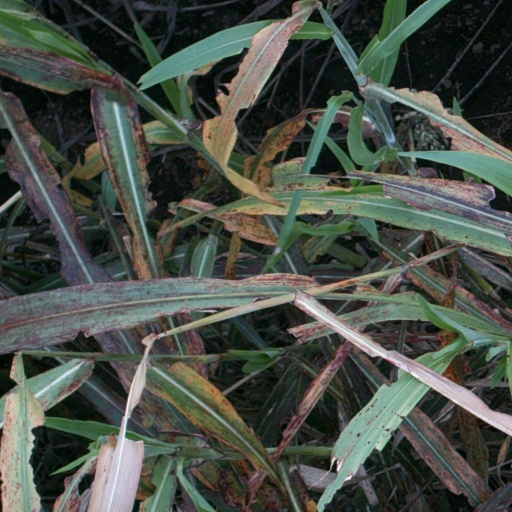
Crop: sorghum